Joseph B. Foraker

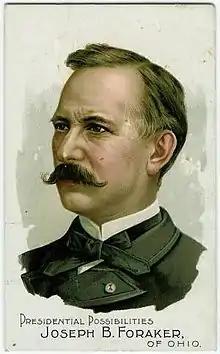
Foraker's card in the Duke Tobacco Company's 1888 "Presidential Possibilities" series

Walters traces fissures between Foraker's supporters and those of Sherman from as early as 1887. Foraker's meteoric rise in Ohio politics was a threat to Sherman, especially as Foraker was likely to seek another office after completing his time as governor. In 1887, McKinley, Hanna, Sherman, and others met at the congressman's home in Canton and decided to push for Sherman's endorsement for president by the 1887 Republican state convention in Toledo, and to threaten Foraker should he refuse to get in line. Despite some anti-Sherman feeling in Ohio, the resolution to endorse Sherman was adopted unanimously by the same convention that renominated Foraker, and later that year, the governor was re-elected.